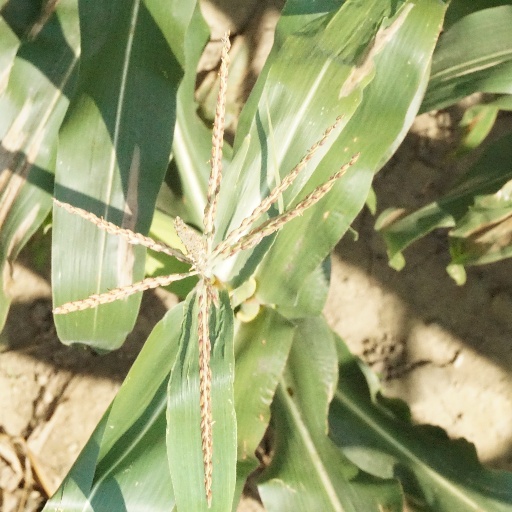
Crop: maize; corn